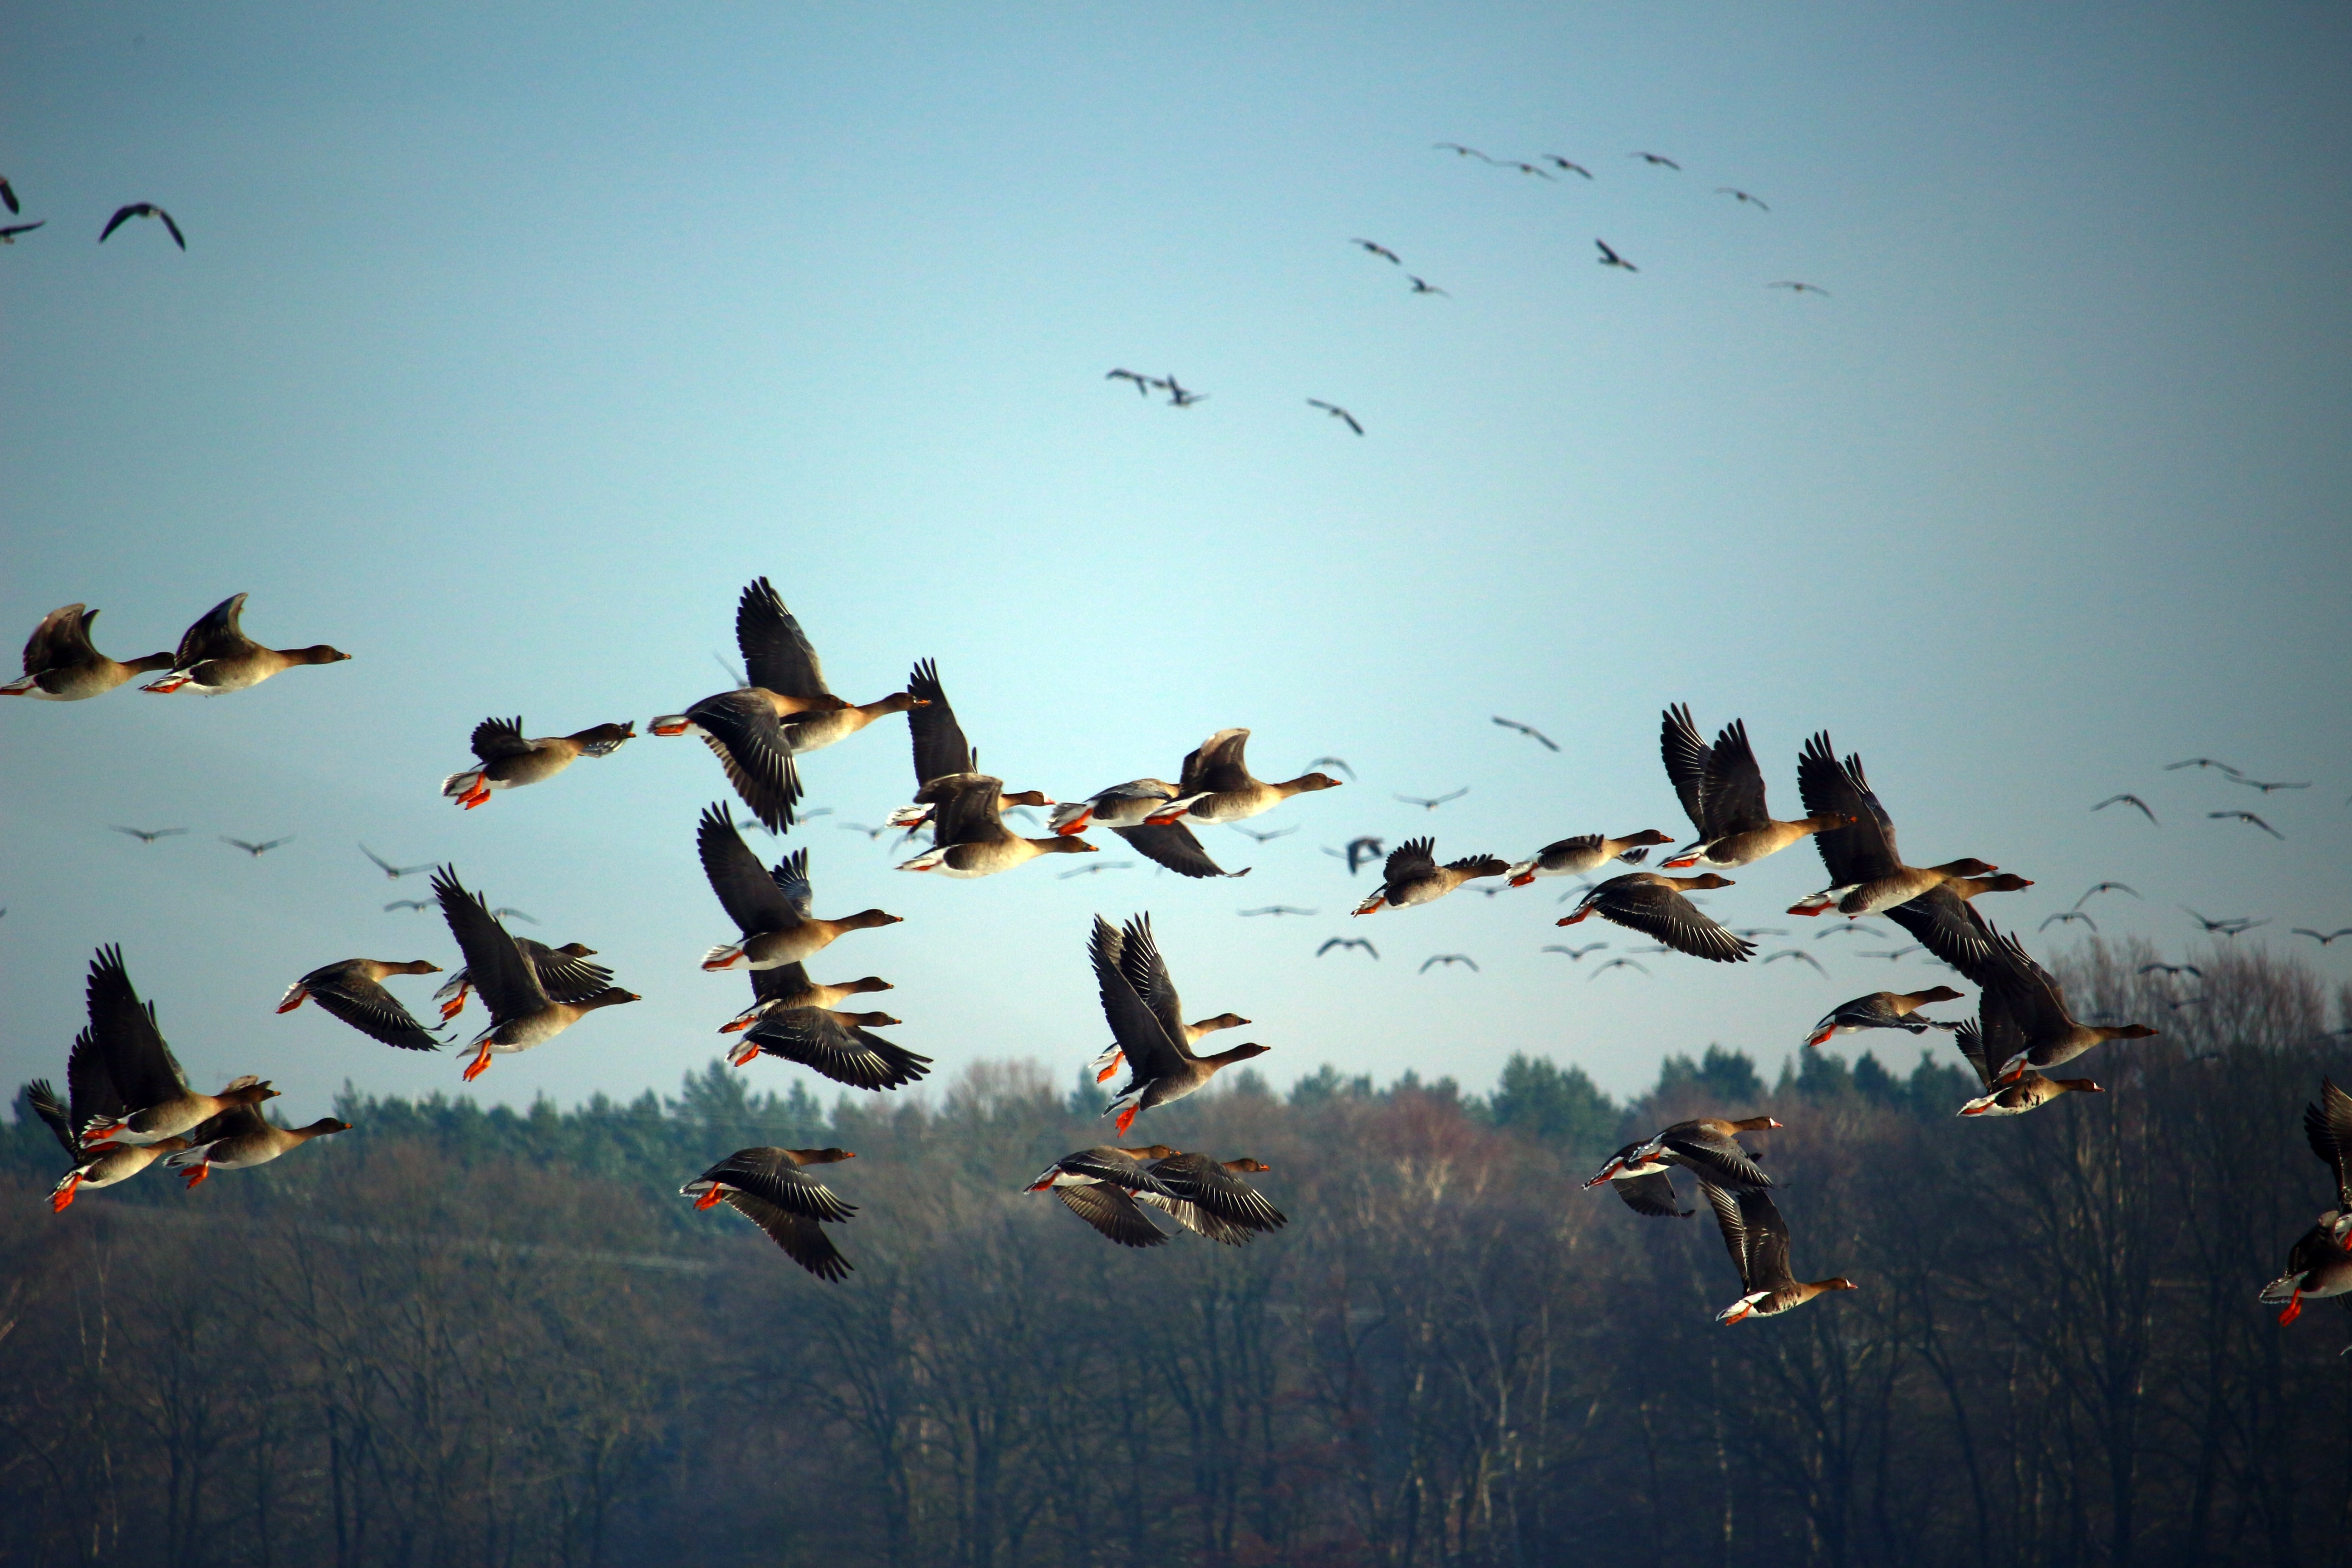
winter, bird, wing, morning, flock, flight, birds, duck, geese, waterfowl, water bird, bird migration, wild geese, swarm, flock of birds, migratory birds, migratory bird, wild goose, atmosphere of earth, animal migration, ducks geese and swans